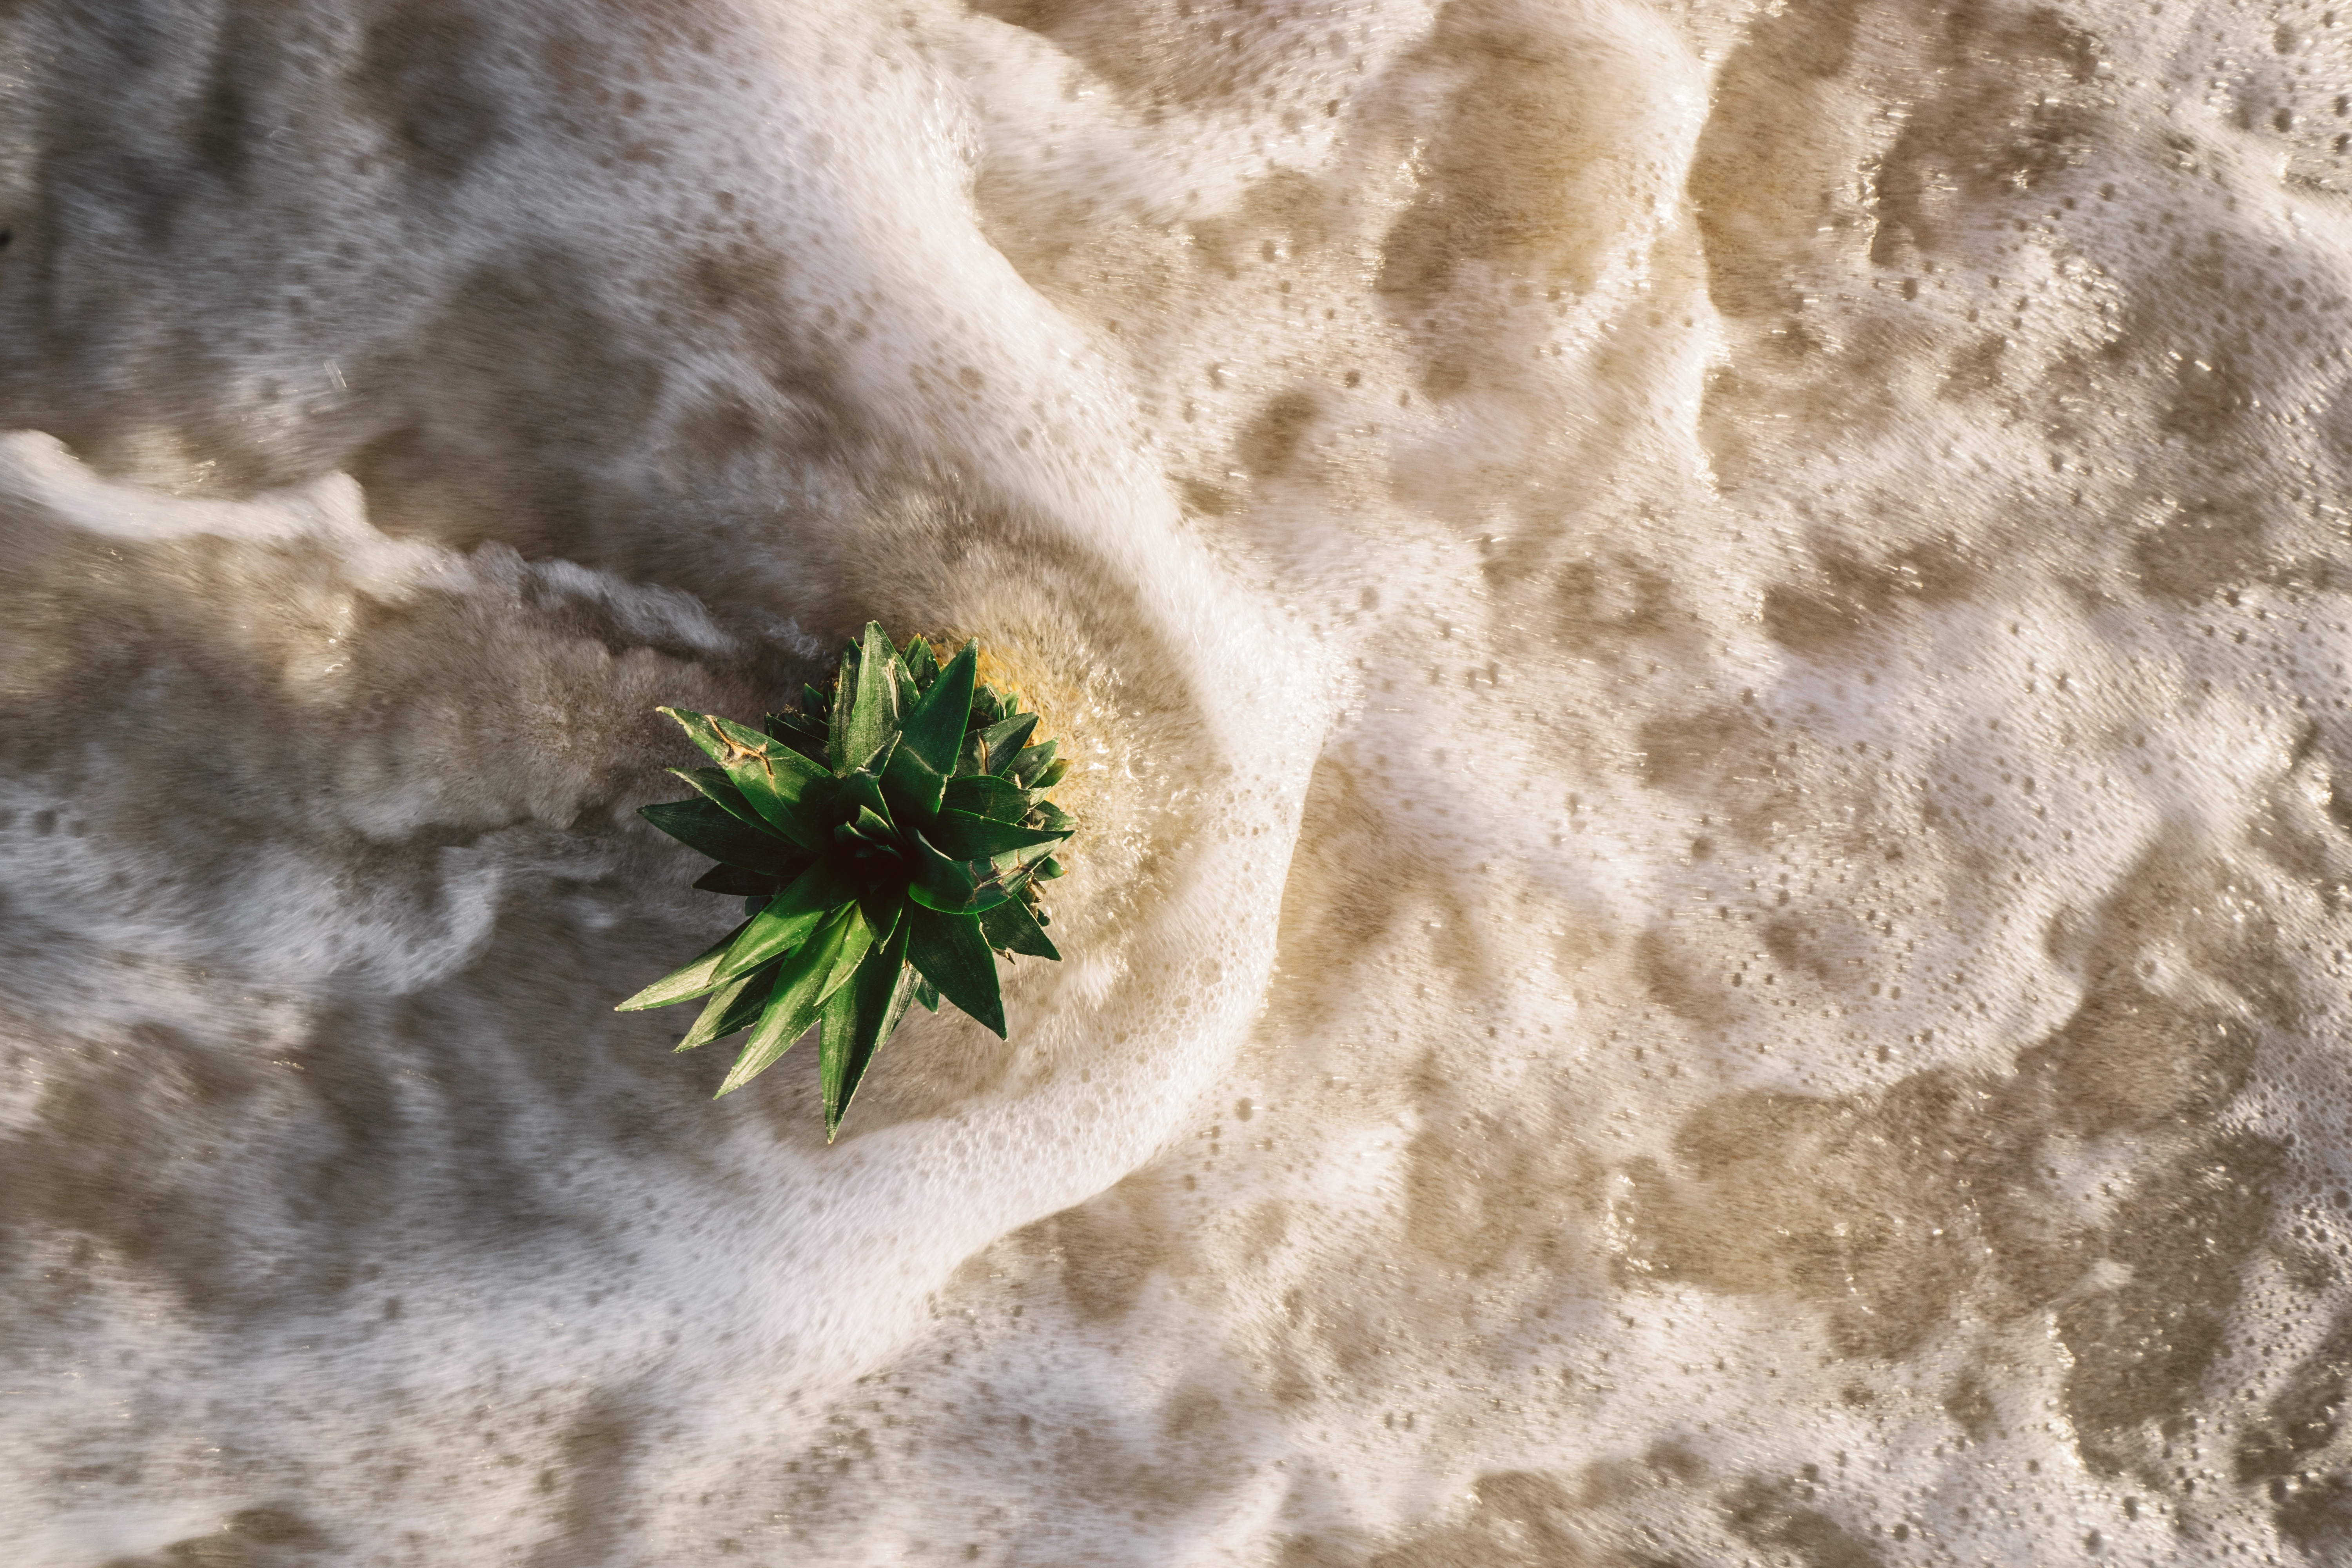
sea, water, nature, sand, rock, snow, cloud, texture, leaf, wave, flower, frost, flora, close up, macro photography